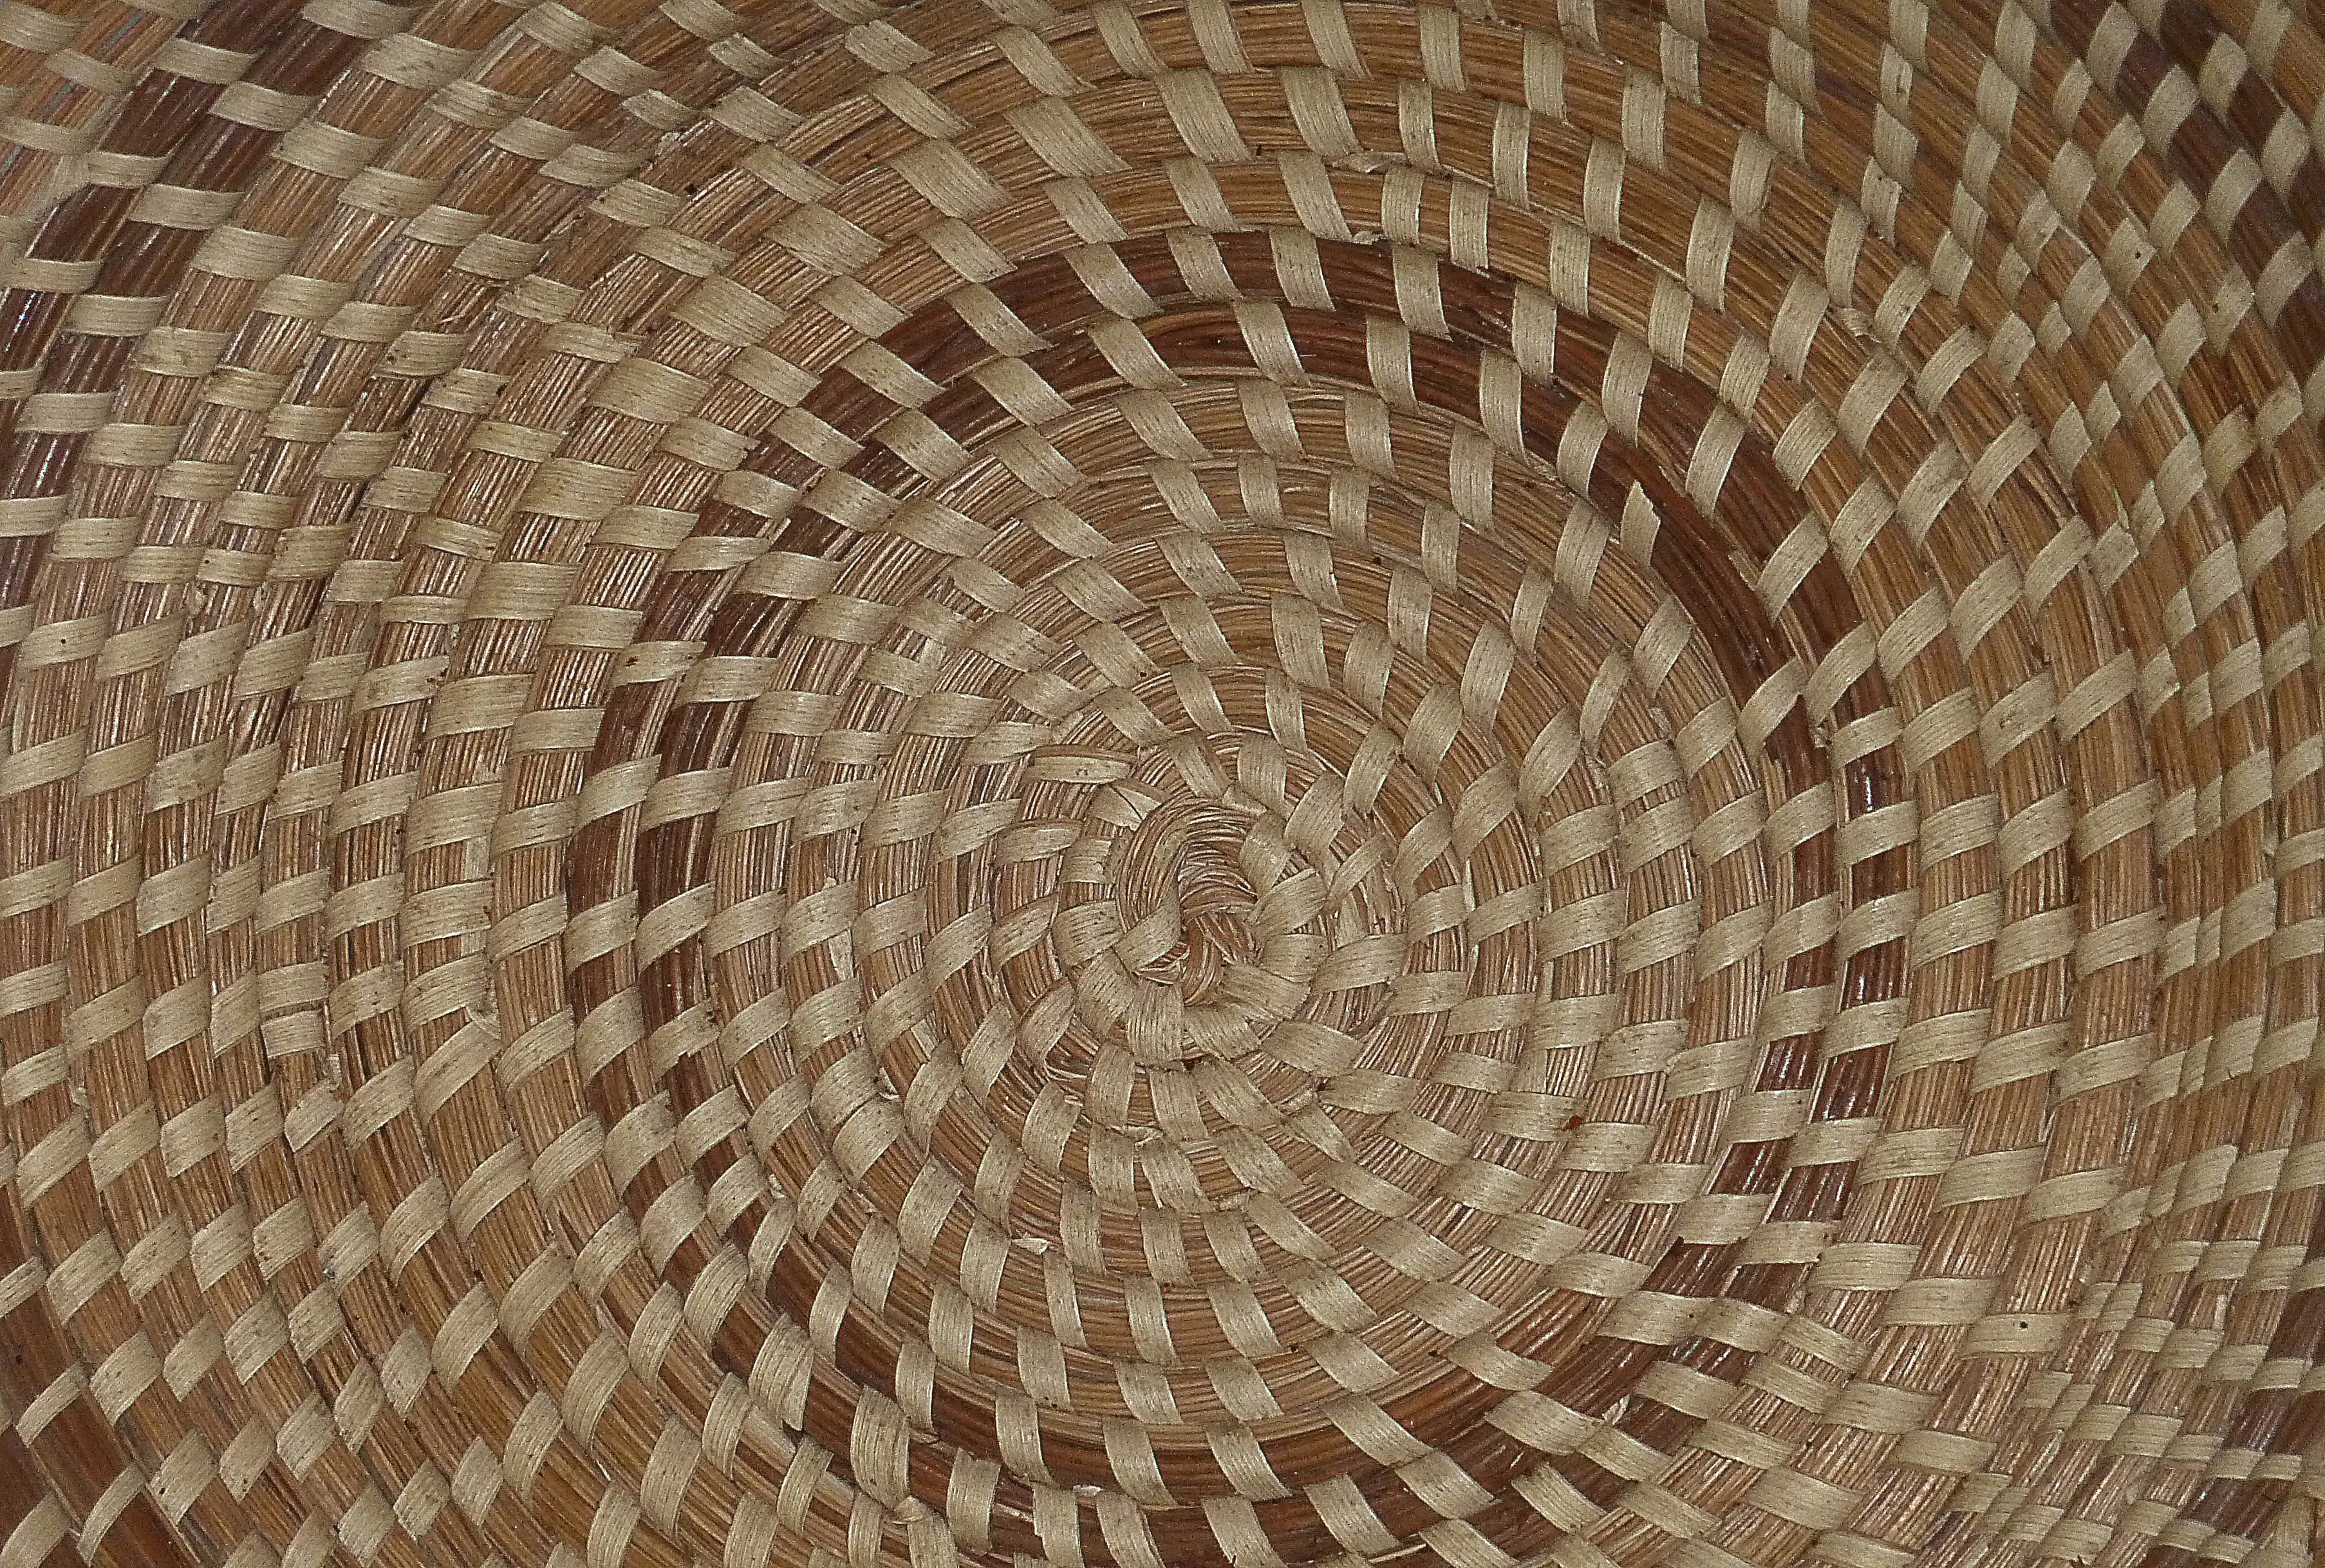
wood, texture, leaf, floor, pattern, line, brown, basket, zen, circle, weave, textile, art, design, concentric, shape, flooring